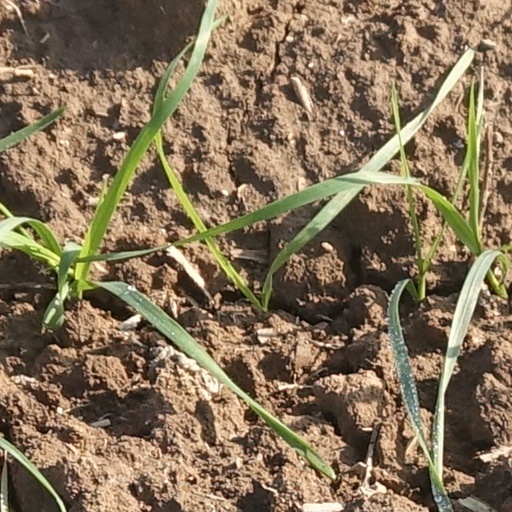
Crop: wheat